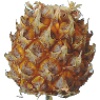
Label: Pineapple Mini 1